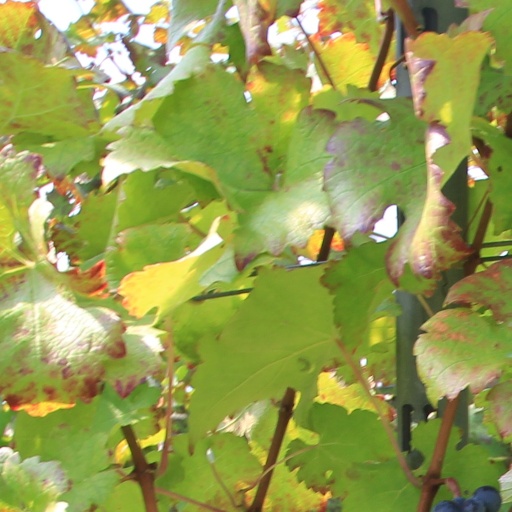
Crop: grape